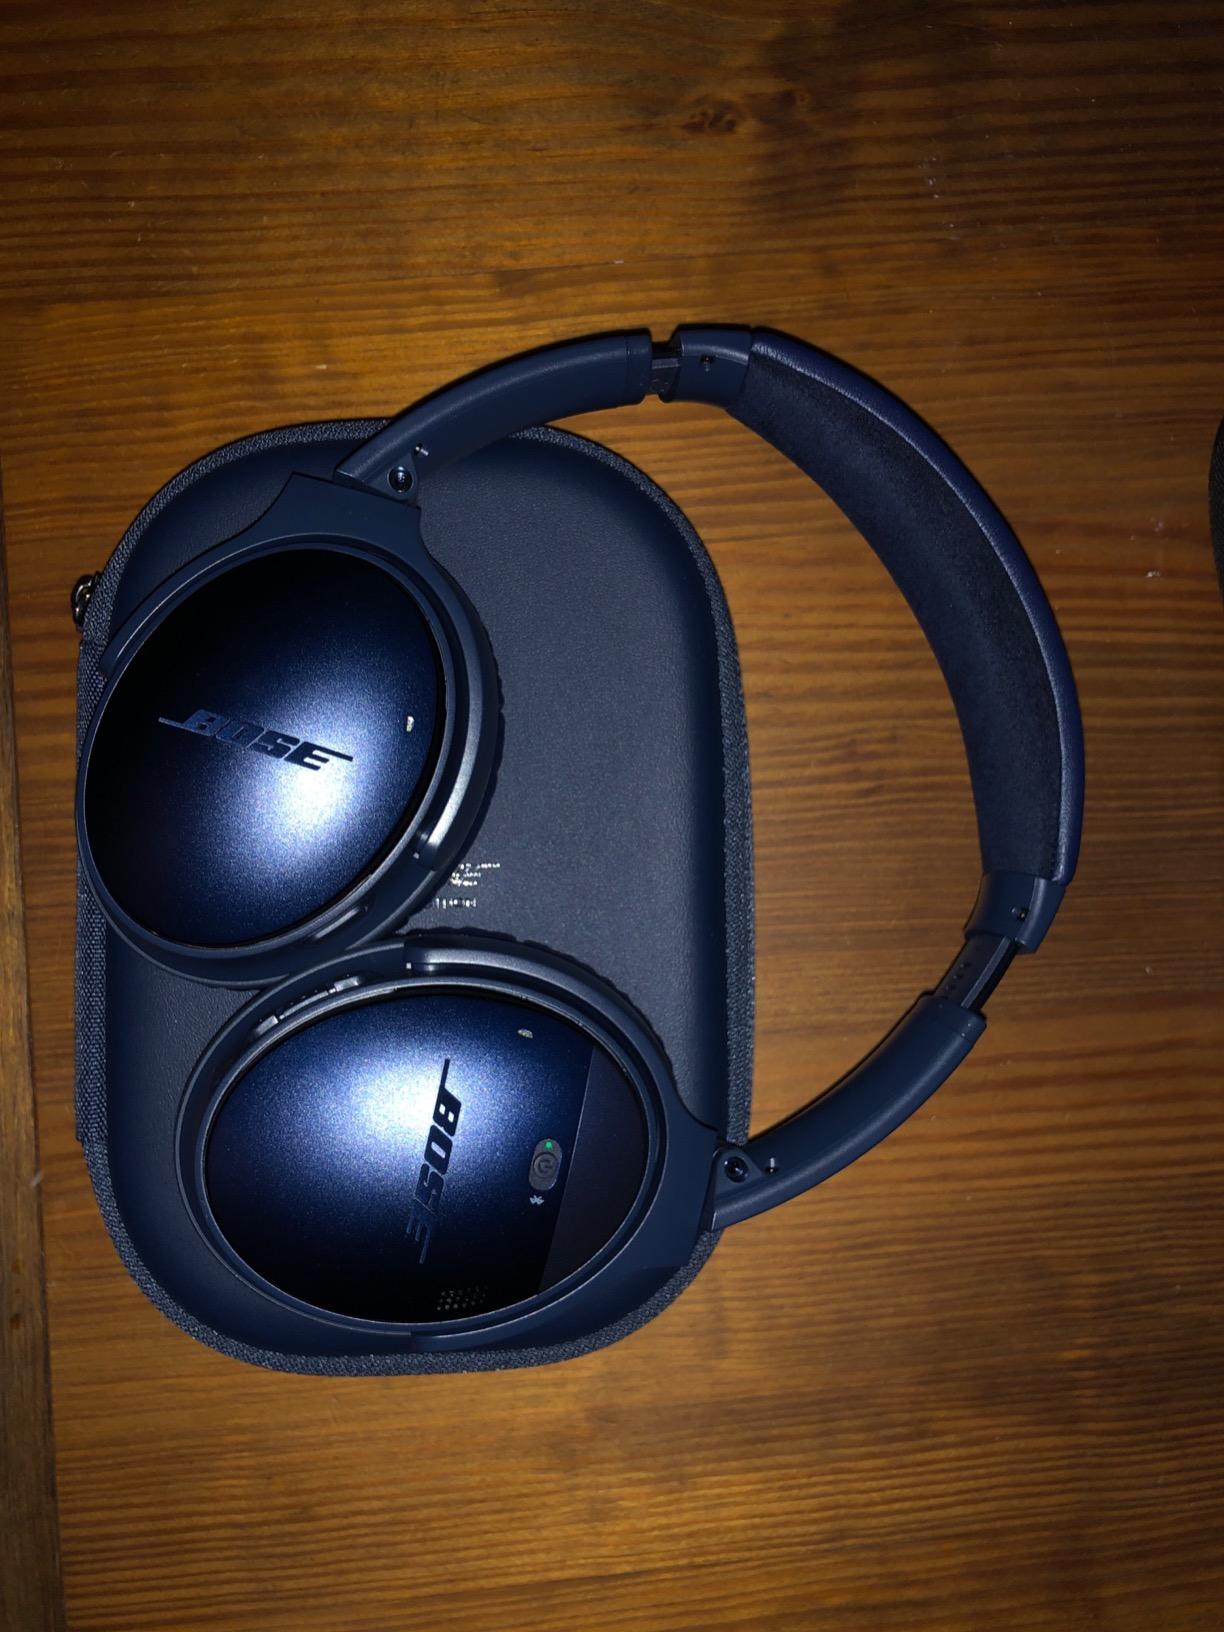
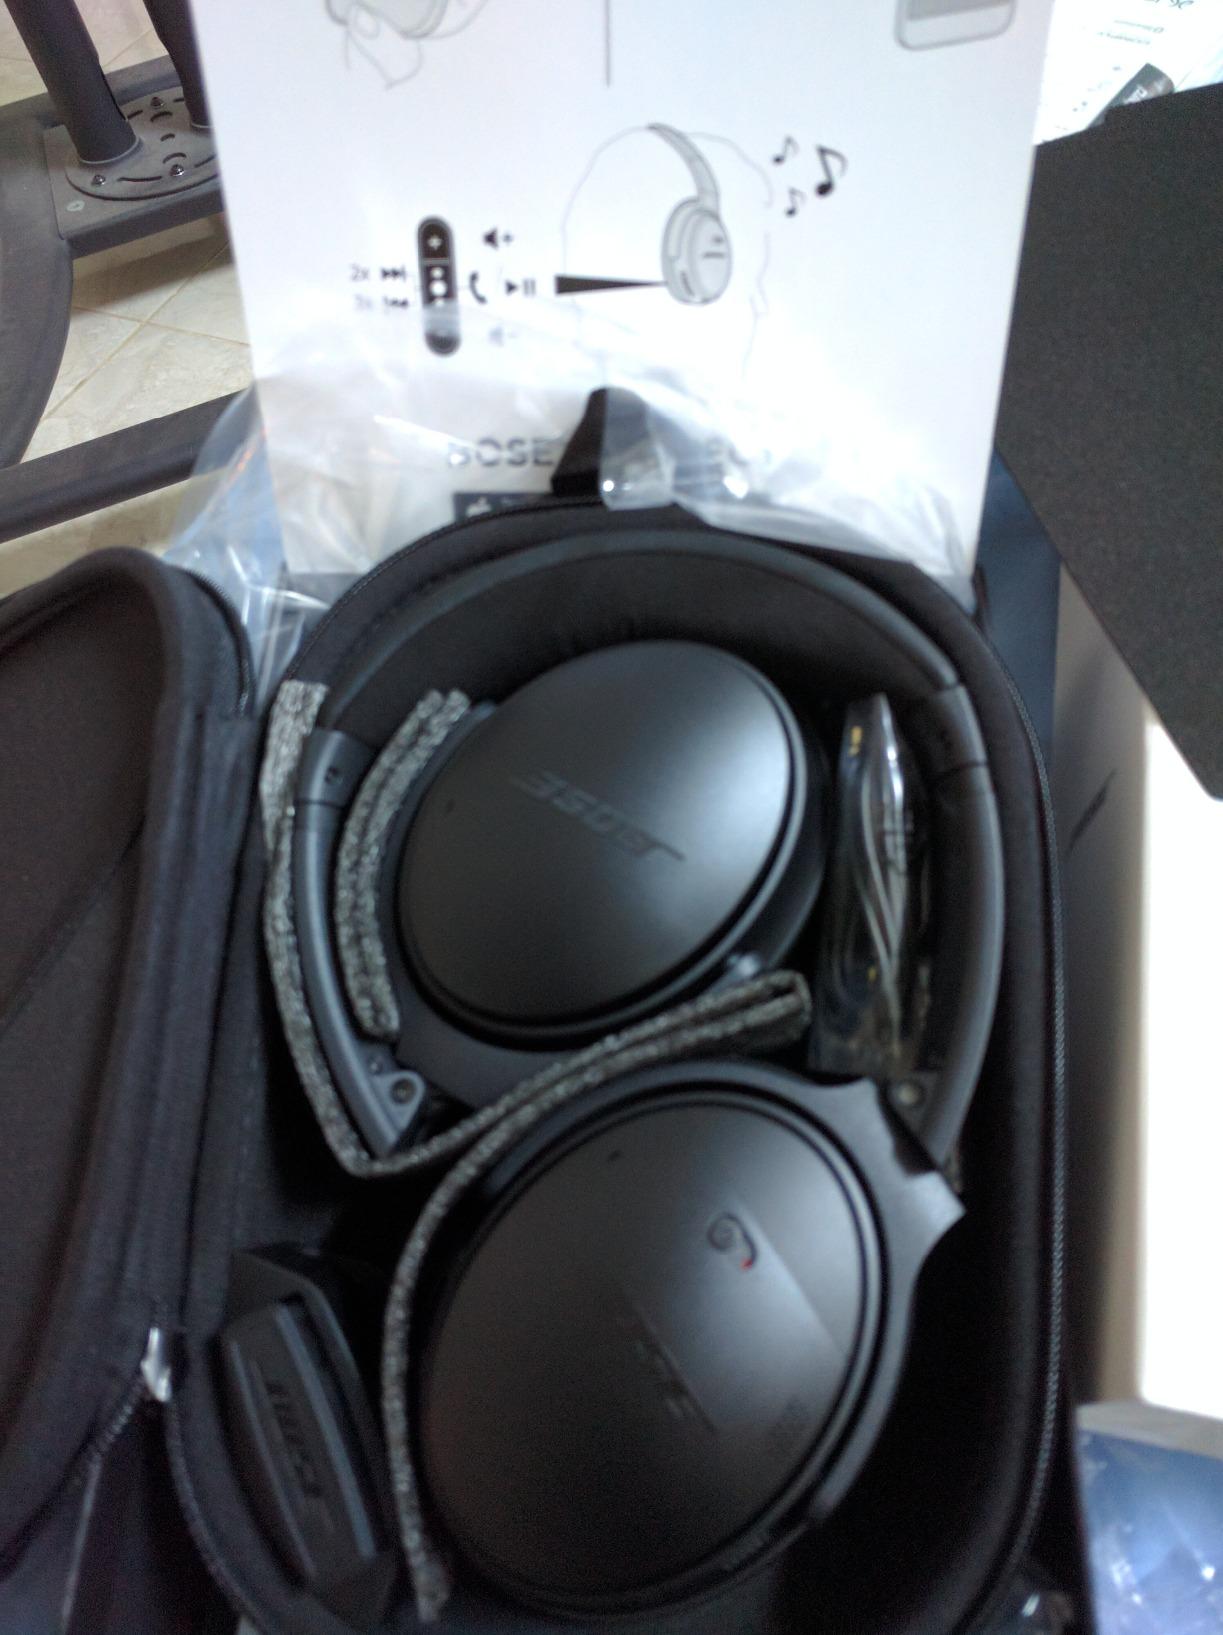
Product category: headphones
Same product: yes